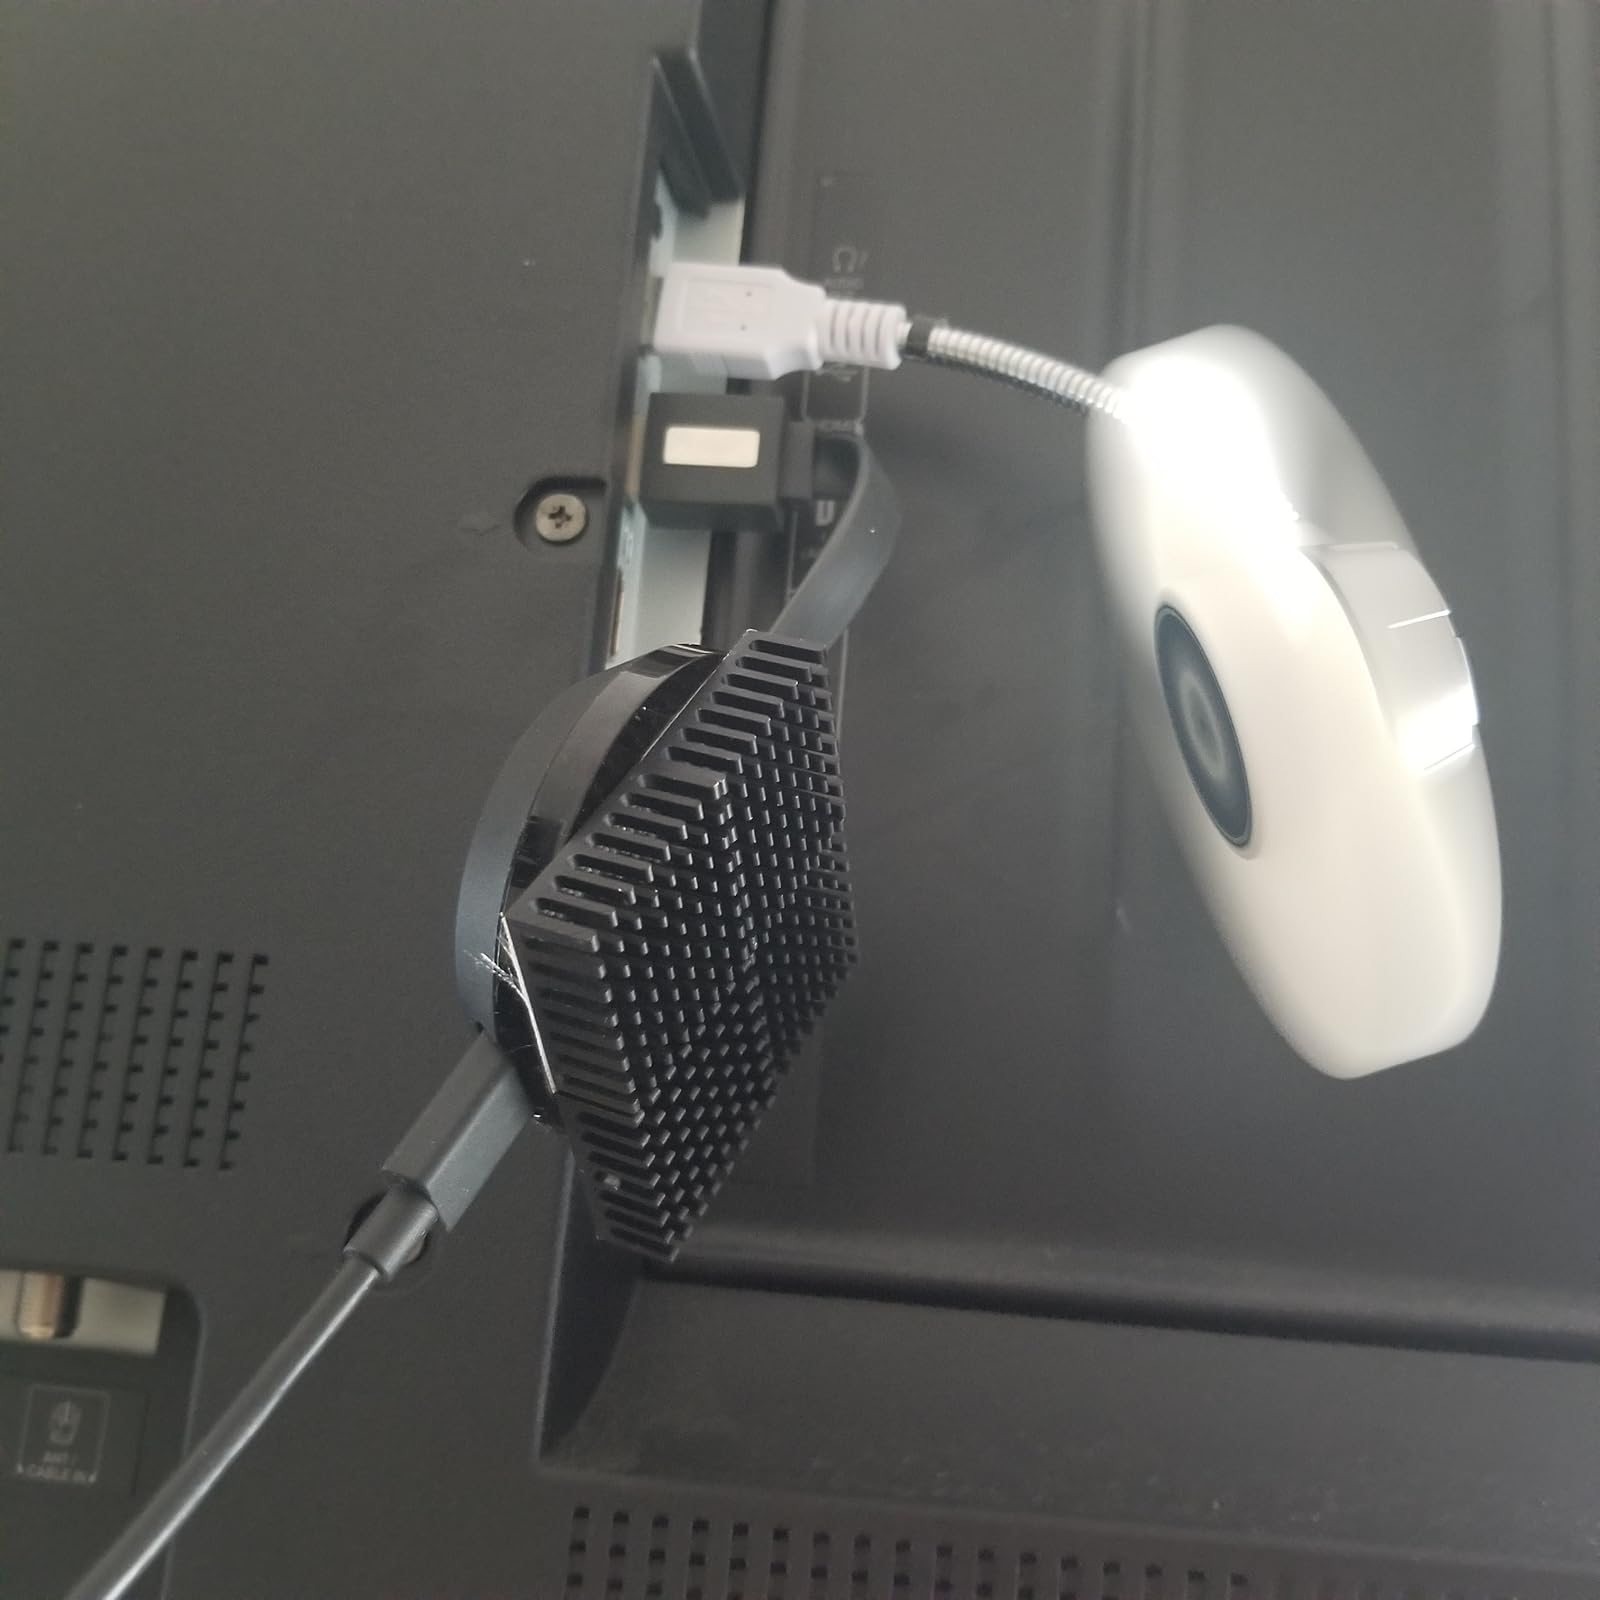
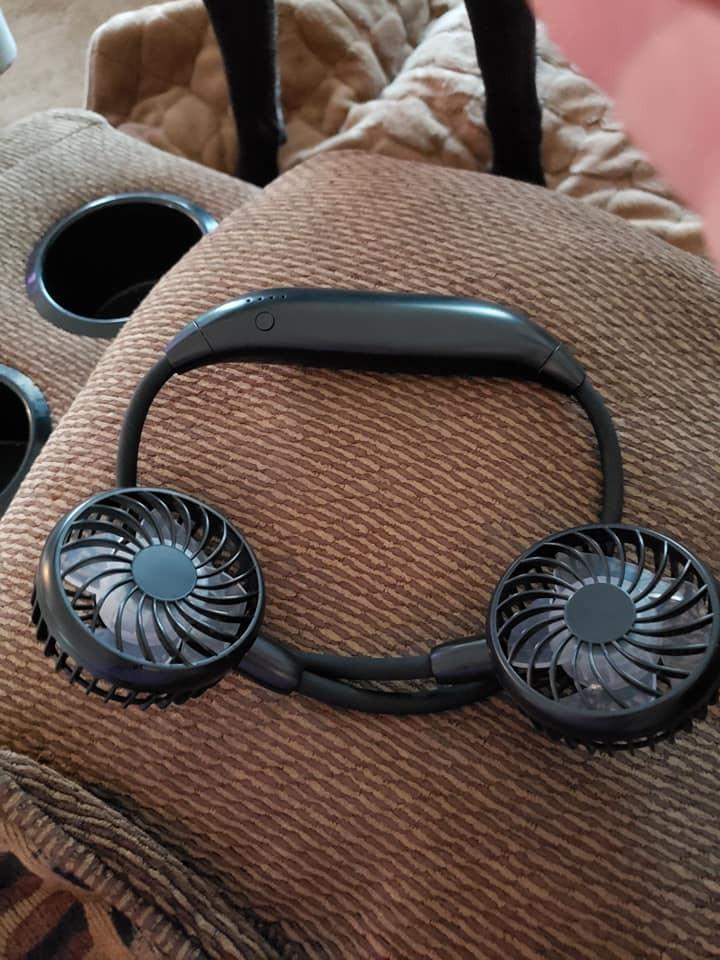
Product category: fan
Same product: no